Coptic Orthodox Diocese of the Midlands

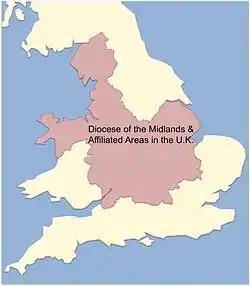
Coptic Orthodox Diocese of the Midlands, UK

In 1991 the first Coptic Orthodox Diocese to be established in the United Kingdom, and one of the first in the diaspora, was the Diocese of the Midlands, UK (although at the time known as the Diocese of Birmingham). Pope Shenouda III appointed Bishop Missael (who was at the time a general bishop) to oversee this diocese, which he has continued to do to this day.